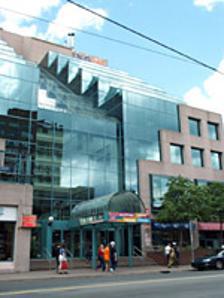
Building: Park Lane (mall)
Country: Canada
Year built: 1988
Shopping mall in Halifax, Nova Scotia, Canada Park Lane Spring Garden Road entrance Coordinates 44°38′33.95″N 63°34′41.91″W / 44.6427639°N 63.5783083°W / 44.6427639; -63.5783083 Address 5657 Spring Garden Road Halifax , Nova Scotia B3J 3R4 Opening date 1988 Owner Universal Properties No. of stores and services 40+ Total retail floor area 120,463 square feet (11,191.4 m 2 ) No. of floors 3 Parking 440 Public transit access Halifax Transit (routes 1, 8, 9+, 10, 14, 123, 185) Website www .shopparklane .ca Park Lane is a three-storey shopping mall with 40+ shops in Halifax , Nova Scotia , Canada. It is located on Spring Garden Road and is owned by Universal Properties. Overview Park Lane is located on Spring Garden Road in Halifax.  Parking is available at a parking garage attached to the shopping centre. Park Lane was built in 1988, and opened that same year. A 1999 paper in the Canadian Journal of Urban Research called it the "premier fashion mall" in the city. The mall is located underneath a seven-storey office tower called Park Lane Terraces , which comprises 109,856 square feet (10,206.0 m 2 ) of office space arranged around an atrium looking down into the shopping centre. History The plan in 1986 was for a $50-million building to be available by mid-1988, including office, retail and parking space, with Famous Players as a central tenant for six of twelve proposed cinemas. Robert McAlpine Ltd was contracted for the construction. The initial investors were Halifax Developments Ltd and Atlantic Shopping Centres Ltd , which as of 1991 remained co-owners of the mall. The two companies subsequently merged, and later became Crombie REIT, who put the mall up for sale in 2014. The Famous Players cineplex, the original anchor tenant at Park Lane, was called the "most ambitious multiple screen venue" in Halifax by Cinema Canada , and it more than doubled the number of screens in the city. It was purchased by Empire Theatres in 2004 and renovated. Empire was subsequently sold to the Cineplex Entertainment chain, and the cineplex was accordingly rebranded once again. The northern part of the mall originally comprised an eight-storey structure (a parking garage atop the retail levels) designed to accommodate the construction of a second tower on top at a later date. An 11-storey residential tower, called the Martello, was constructed at a cost of $22 million on top of the car park and opened in 2005. In June 2018, Park Lane was sold by Crombie REIT to Halifax-based Universal Realty Group. Some scenes from season 4 of The Sinner were filmed here. References